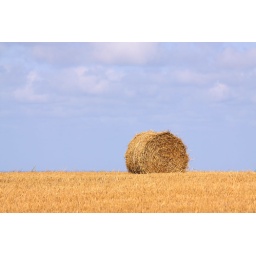
Single bale of straw against a bright blue sky